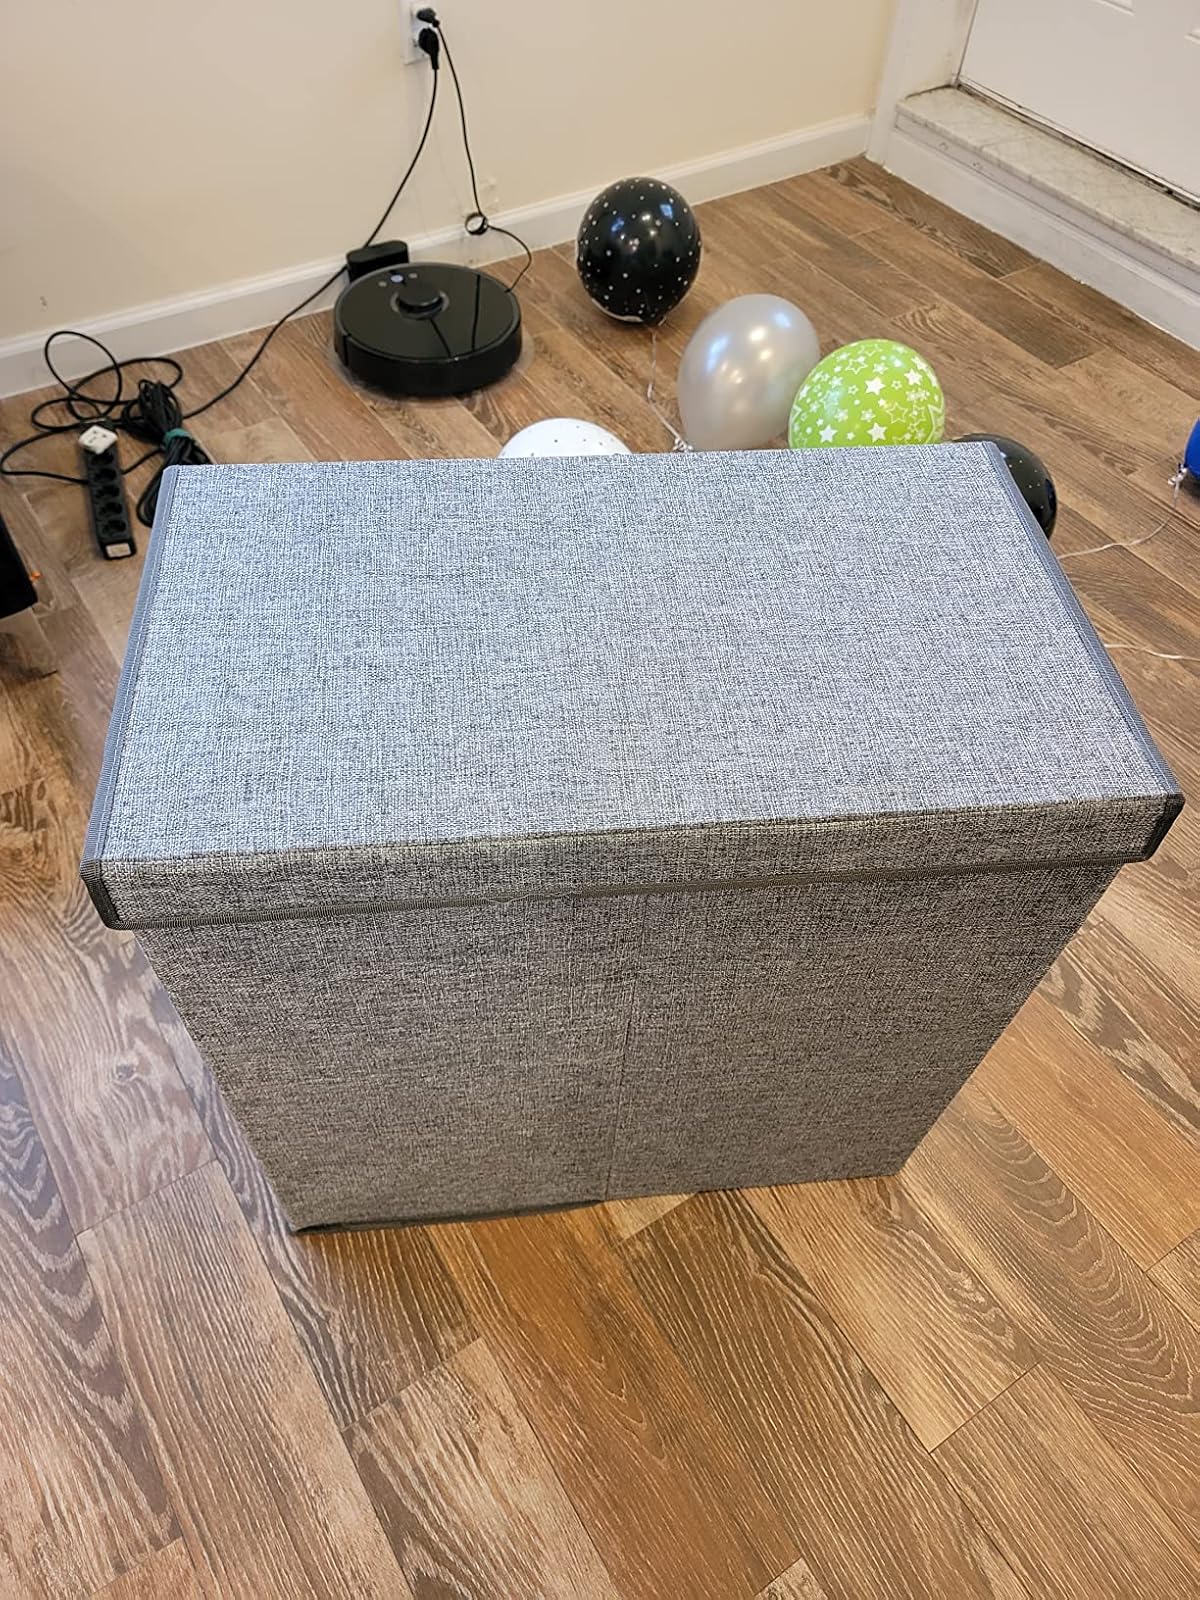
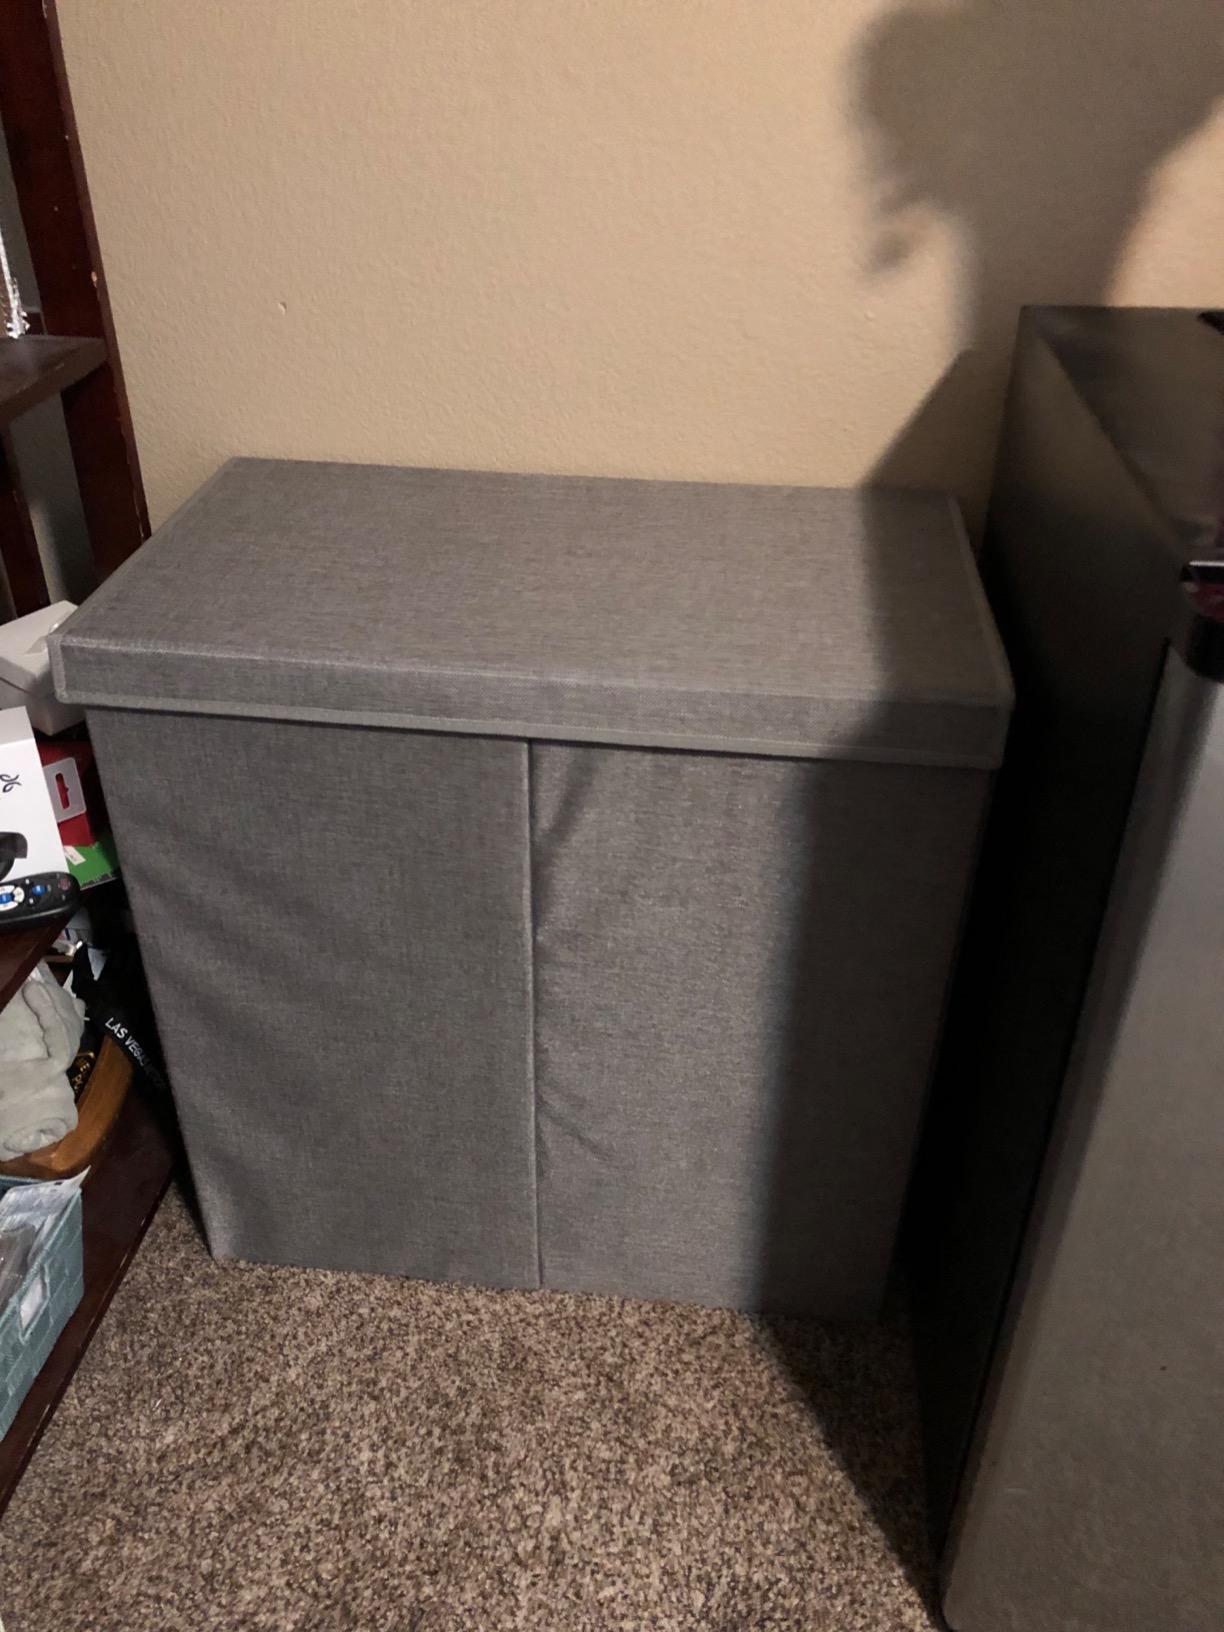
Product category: items_hamper
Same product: yes